Jasper Kirkby

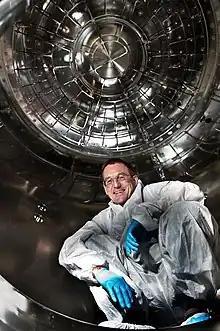
Jasper Kirkby - CLOUD Experiment

The CLOUD experiment involves investigating possible physical mechanisms for solar/cosmic ray forcing - a theory whereby cloud nucleation is affected by cosmic rays and the cosmic rays are affected by solar activity. The main purpose of the CLOUD experiment is to simulate the conditions under which clouds form in Earth's atmosphere—specifically, the process by which cloud condensation nuclei form from aerosols in the atmosphere.